Thallium halides

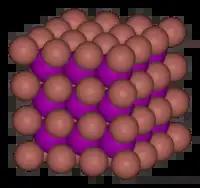
Thallium(I) iodide has the CsCl crystal structure.

The monohalides, also known as thallous halides, all contain thallium with oxidation state +1. Parallels can be drawn between the thallium(I) halides and their corresponding silver salts; for example, thallium(I) chloride and bromide are light-sensitive, and thallium(I) fluoride is more soluble in water than the chloride and bromide.